Describe the emotion expressed in this image:  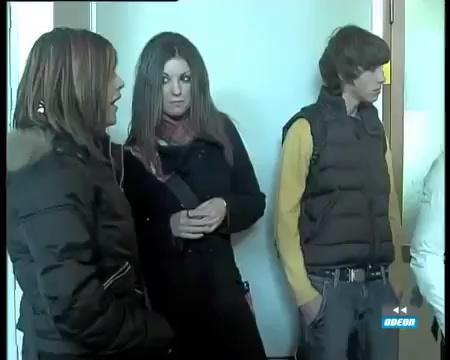
This person displays Suffering, valence and arousal with low intensity.